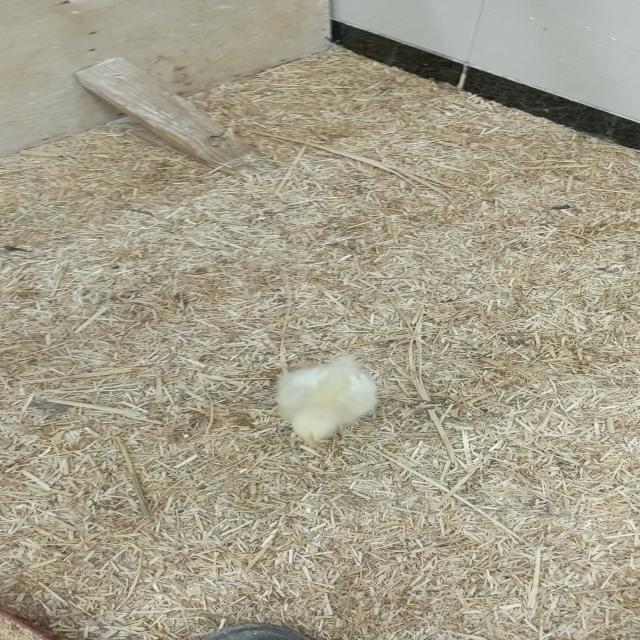
Weight: 191 g